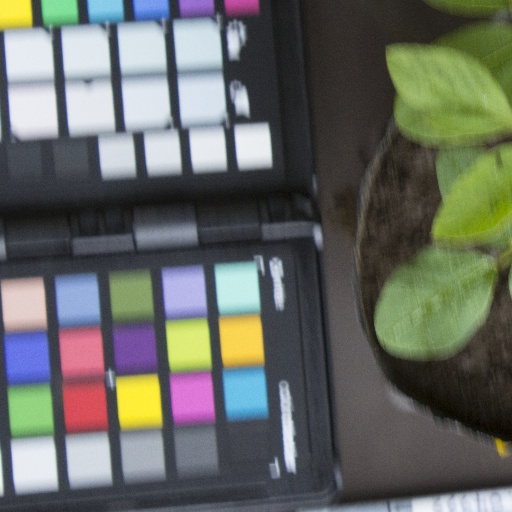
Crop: soybean